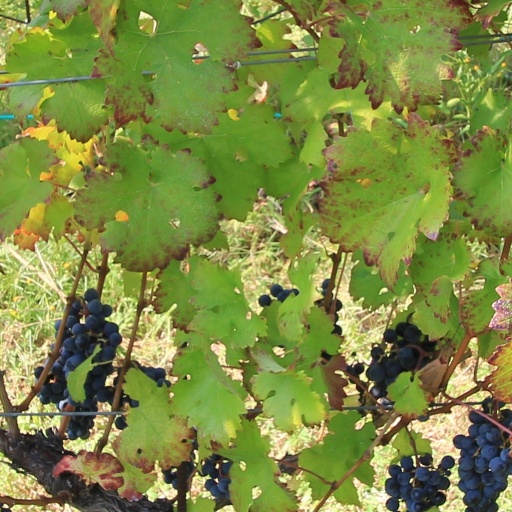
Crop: grape